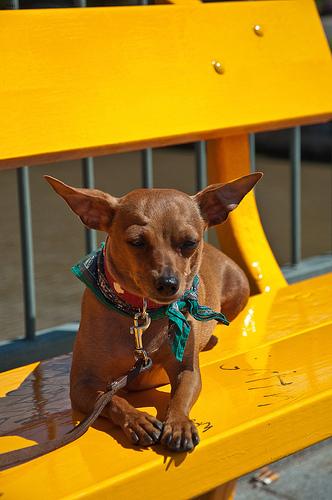
Breed: miniature pinscher